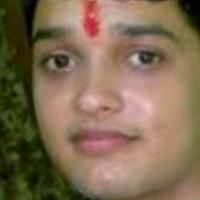
Age group: age 11-20